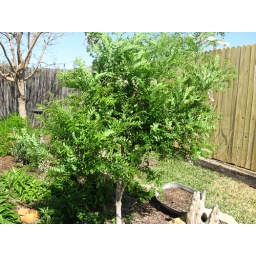
Eve's Necklace in bloom with tiny pale pink flowers